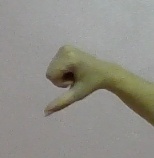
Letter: waw